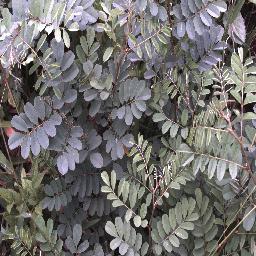
Label: negative